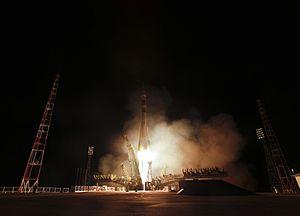
Soyouz TMA-21 est une mission spatiale dont le lancement s'est déroulé le 4 avril 2011 depuis le Cosmodrome de Baikonour. Elle a transporté trois membres de l'Expédition 27 vers la station spatiale internationale. Il s'agit du 109ᵉ vol d'un vaisseau Soyouz depuis le premier en 1967. Soyouz TMA-21 a atterri le 16 septembre 2011.